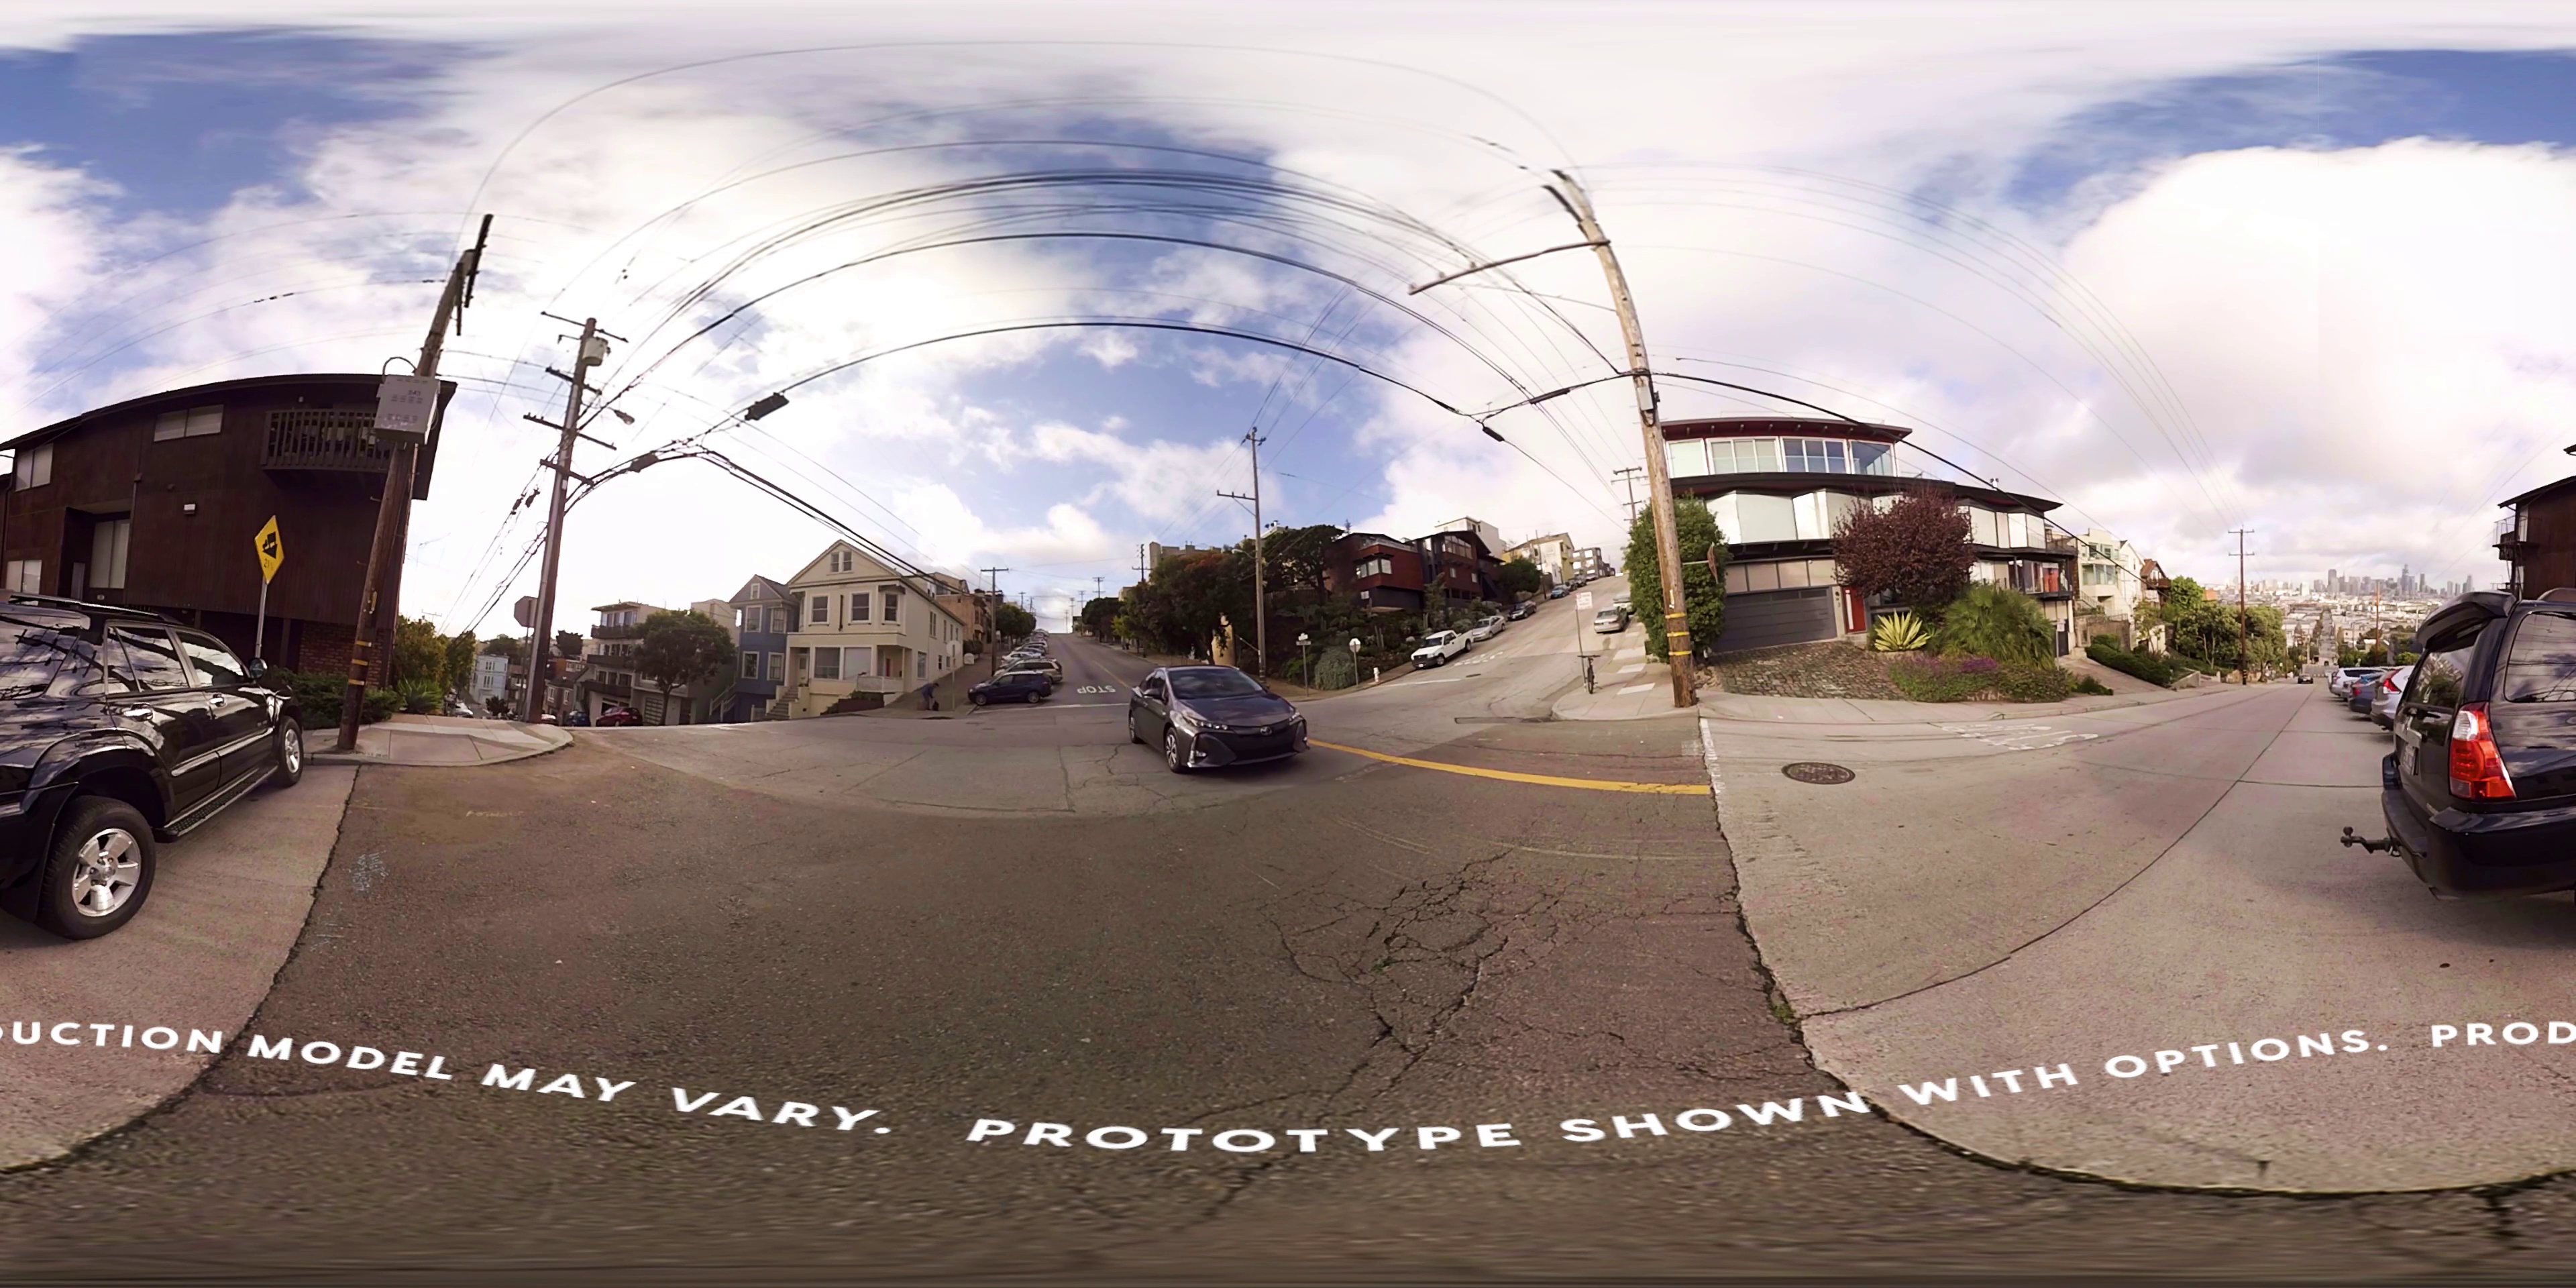
Referred object: a car in motion

Referred object: the gray sedan